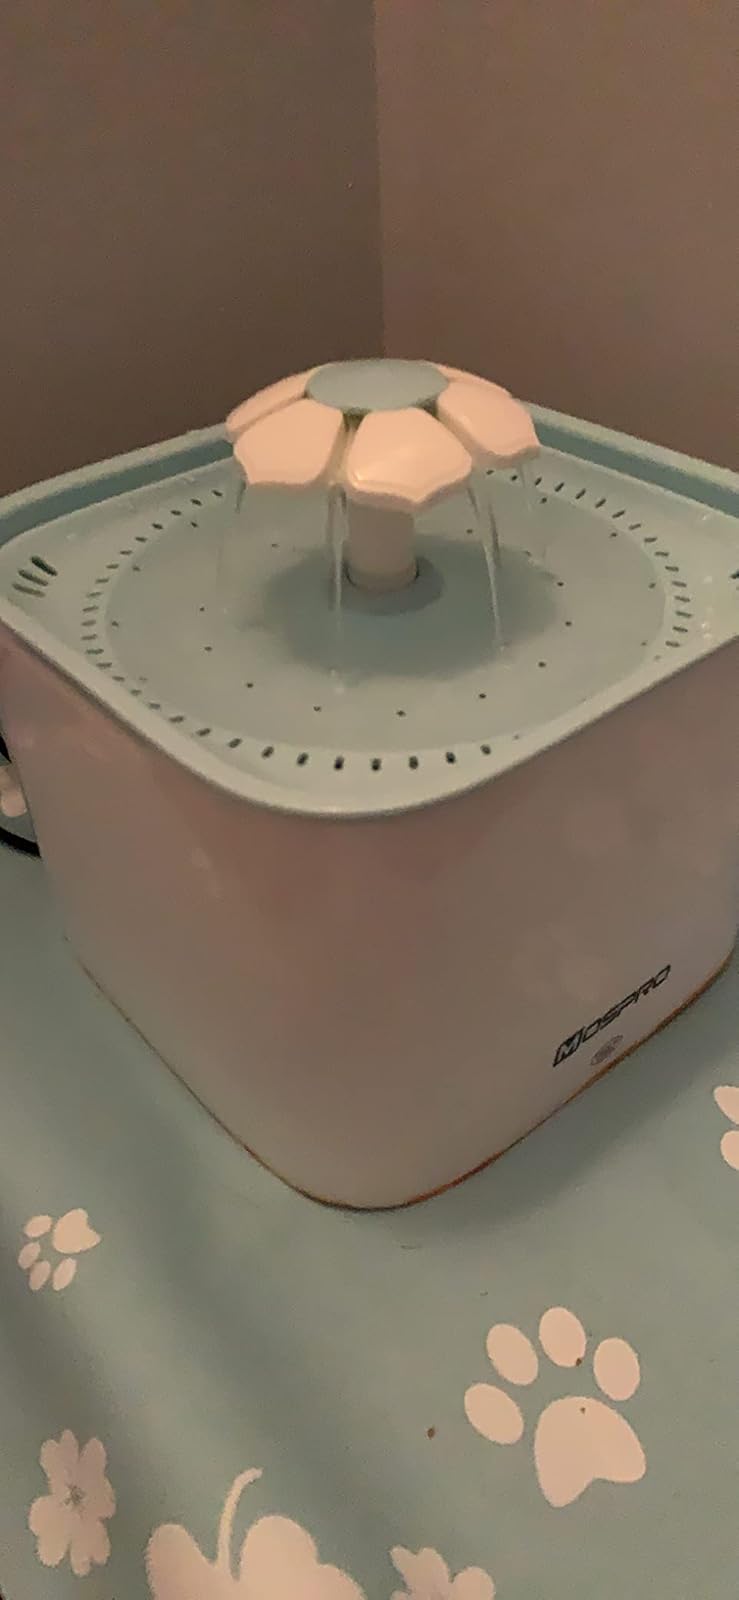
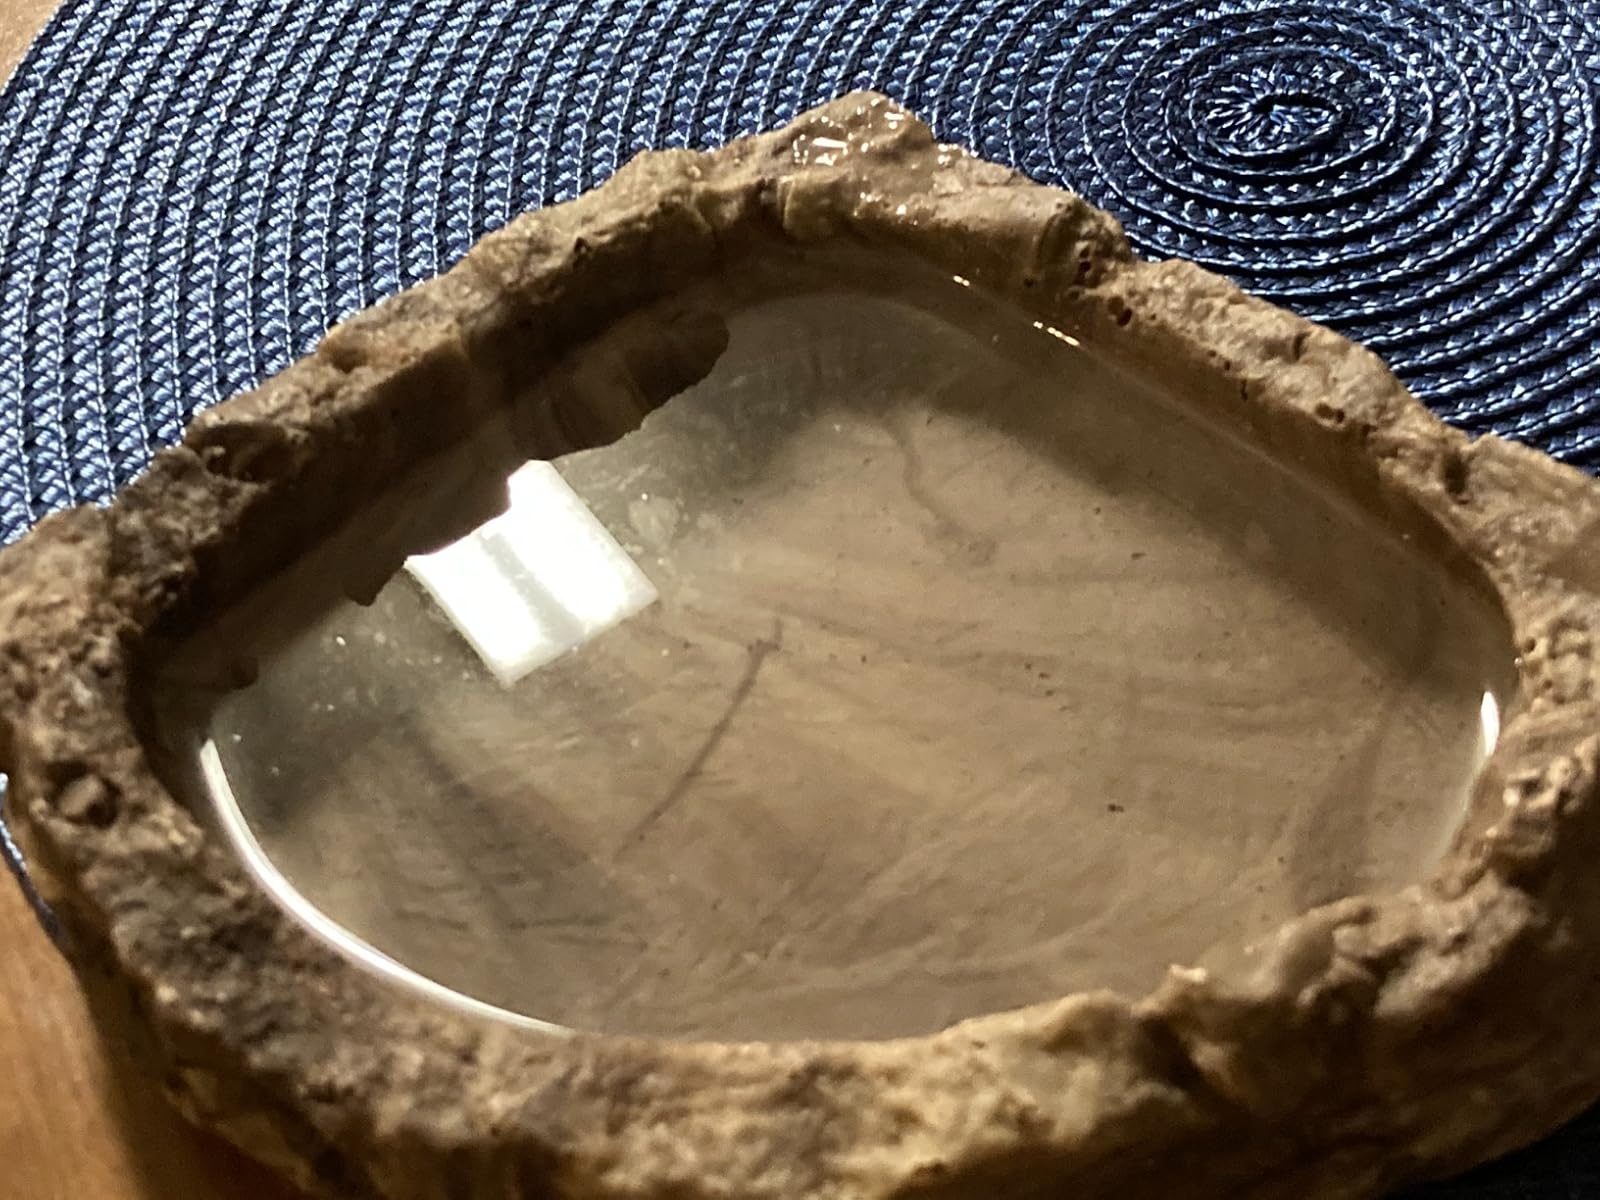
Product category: items_bowl
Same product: no